Martínez (surname)

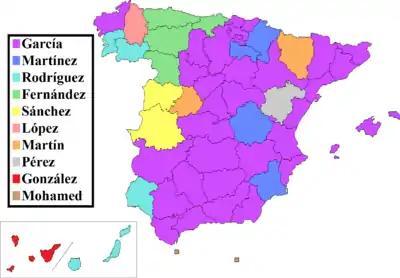

Martínez (often spelled without the acute accent on the "I") is a common surname in the Spanish language. Martínez is the most common surname in the Spanish regions of Navarre, La Rioja, Cuenca and Murcia. There are also variations such as San Martin and Martín (with an accent on the "i").